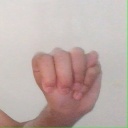
अक्षर: म